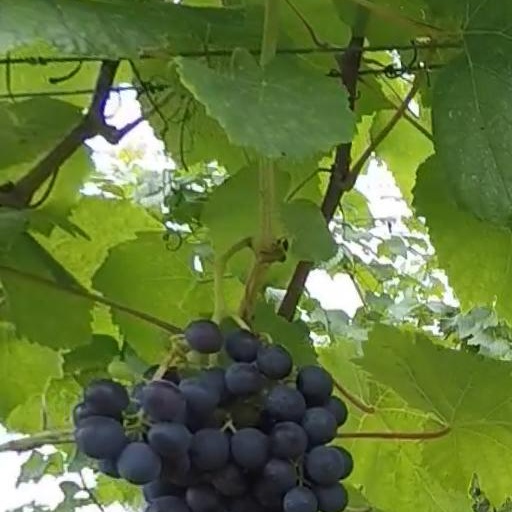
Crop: grape